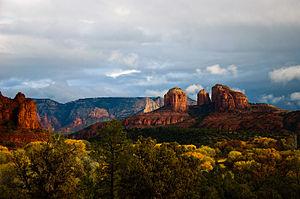
Cathedral Rock est une butte située près de Sedona, en Arizona aux États-Unis, au sein d'une formation surnommée « roches rouges de Sedona ». Son point le plus élevé culmine à 1 513 mètres d'altitude dans la forêt nationale de Coconino, dans le comté de Yavapai. Il s'agit de l'un des sites les plus photographiés de l'Arizona.
L'Arizona est un État de l'Ouest des États-Unis. Sa capitale et plus grande ville est Phoenix. Avec une superficie de 295 254 km², il est le sixième État américain le plus vaste, et le seizième plus peuplé avec 6 392 017 habitants en 2010. Bordé par la Californie, le Nevada, l'Utah, le Nouveau-Mexique et les États mexicains de la Basse-Californie et du Sonora au sud, l'Arizona est l'un des quatre États des Four Corners. Il fait en outre partie de la Sun Belt qui connaît une forte croissance démographique en raison de l'héliotropisme. Situé au sud des Montagnes Rocheuses, l'Arizona est un des États des montagnes. Traversé par le fleuve Colorado, l'État comprend de spectaculaires formations géologiques, telles que le Grand Canyon, le Meteor Crater et Monument Valley.